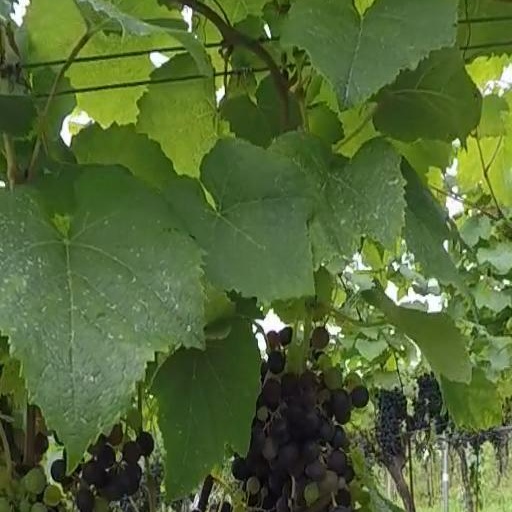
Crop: grape